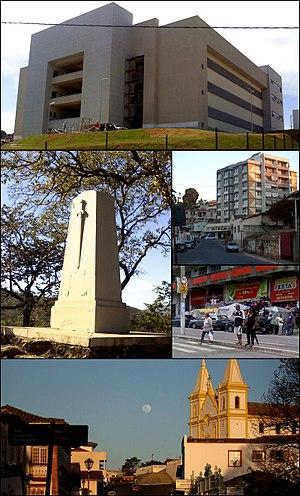
Santa Luzia est une ville brésilienne du centre de l'État du Minas Gerais. Elle se situe par une latitude de 19° 46′ 11″ sud et par une longitude de 43° 51′ 05″ ouest, à une altitude de 751 mètres. Sa population était estimée à 205 666 habitantsen 2010. La municipalité s'étend sur 234 km².